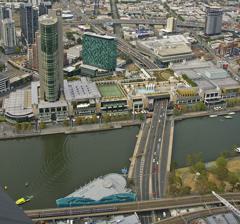
Building: King Street Bridge (Melbourne)
Country: Australia
Year built: 1961
Bridge King Street Bridge King Street Bridge and Crown Casino from the Rialto Towers Coordinates 37°49′19.5″S 144°57′29.0″E / 37.822083°S 144.958056°E / -37.822083; 144.958056 Carries King Street Crosses Yarra River Maintained by VicRoads Preceded by Queens Bridge Followed by Clarendon Street Bridge History Designer Utah Construction Company Constructed by Utah Construction Company Fabrication by BHP Opened 12 April 1961 ( 1961-04-12 ) Location The King Street Bridge, also known as Kings Bridge carries King Street over the Yarra River in Melbourne , Australia. The bridge continues south as an elevated viaduct, with the Crown Casino built around it in later years. When it opened in 1961, the bridge had eight lanes across the Yarra River, two through lanes in each direction connecting King Street to Kings Way, in addition to two lanes on each side that connected to King Street to Yarra Bank Road. At the south end north facing on and off ramps connected to Whiteman Street, and the running lanes from the viaduct descend to ground level, with tram route 58 emerging from City Road to the median strip. In the 1990s, the development of Crown Casino closed Yarra Bank Road, and the bridge ramps were connected to the basement carpark of the complex. The south end of the bridge has been undergoing differential settlement between the approach ramps resting on fill, and the suspended section supported by bored piles. History Viewed from the west Elevated section of Kingsway headed north through Crown Casino Looking south to the end of the elevated section of Kingsway The Country Roads Board (later VicRoads ), under instructions from the government, prepared specifications in 1956 for a bridge to cross the Yarra River . Expectations were of world-wide tenders for the design and construction of a bridge 410 feet (120 m) long and 149 feet (45 m) wide and having a continued elevated structure 1,880 feet (570 m) long and 63 feet (19 m) wide over the Yarra River at King Street, together with a viaduct crossing above the Port Melbourne and St Kilda railway lines , Whiteman Street, Queensbridge Street, City Road and Hanna Street, and returning to the present level of Hanna Street (later Kings Way) near Grant Street, South Melbourne. Together with the construction of the Flinders Street overpass , the whole project was estimated to cost A£ 3.5mil. Seven tenderers submitted a total of 14 tenders for the work when tenders closed on 29 January 1957, and after examination by the Board's officers, the government accepted the tender of Utah Australia . Contractors from Utah Australia began their operations on the site on 25 November 1957, building a temporary bridge to give access to the eventual location of the bridge's piers over the river. The passing of the King-street Bridge Act 1957 through the Parliament of Victoria on 18 December 1957, granted formal permission for the bridge to be built, gave the Country Roads Board powers to take ownership of relevant lands and not to inhibit the operations of the Port Melbourne and St Kilda railway lines during construction, declared the road a "public highway" once completed, and apportioned the total cost of to be borne as follows: 65% by the Victorian government , 30% by the City of Melbourne , and 5% by the City of South Melbourne . The King Street Bridge was designed in 1959 by Hardcastle & Richards , consulting engineers for Utah Australia, on behalf of the Country Roads Board, and constructed over the next two years. The substructure of the main bridge was completed in November 1959, and the east and west lanes of the low-level bridge over the Yarra were completed except for handrailing and lighting. Traffic commenced using the east and west lanes of the low-level bridge in November 1960, and on 12 April 1961, the main bridge was opened by the Premier of Victoria Henry Bolte . It is of a welded, steel girder concrete deck cantilever-suspended span construction with suspended spans up to approximately 100 feet (30 m) long. Collapse Soon after completion, on 10 July 1962, one span collapsed under the weight of a 47-ton semi-trailer, though the weight was within the bridge limits. The following, except for the " Reconstruction " section, is taken from the report of the Royal Commission. Short history September 1956. Design and construct tenders called by the Country Roads Board of Victoria (CRB) as the Constructing Authority. May 1957. Tenders awarded. September 1957. Work started. April 1961. Open to traffic. October 1961. Bridge handed over to Melbourne and Metropolitan Board of Works (MMBW) as a metropolitan highway. July 1962. Bridge collapsed. September 1962 to August 1963. Royal Commission into the Failure of Kings Bridge. Participants for construction CRB (Country Roads Board) – Constructing authority and contract principal UTAH Aust Ltd – Principal contractor J&W Johns & Waygood – Subcontractor to Utah for fabrication, erection and painting of girders H&R Hardcastle & Richards , consulting engineers, subcontractor to Utah for detailed design of superstructure BHP Broken Hill Propriety Ltd. for supply of steel Design The superstructure design by H&R incorporated standard design details for girders and cover plates as was common at the time for mild steel construction. CRB had allowed in the tender the use of high tensile steel to British Standard BS 968:1941. H&R chose to use this steel to reduce weight, so economising on the cost of the foundations. Design and construction of the foundations was undertaken by UTAH. Included in the CRB tender documents were comprehensive specifications for fabrication in high tensile steel to be read in conjunction with and additional to those of BS 968 -1941. (It was suggested that the Standard may have had erroneous guidelines that were not supported by experience, and that were relied upon for this design). Neither UTAH nor J&W ever really appreciated the differences that high tensile steel presented in its fabrication, particularly with regards to welding. Therein started the road to failure. Material supply J&W, when placing their order for steel from BHP, failed to require additional tests as per the CRB specifications. As a result, BHP only supplied ladle analyses. BHP even stated to J&W at some stage that Izod tests for ductility as per the CRB specifications were useless. Not all tensile and Izod tests for different plate thicknesses were carried out. Steel supplied by BHP was generally very close to the maximum tolerances regarding chemical composition. It was later revealed that the chemical composition of plates sometimes exceeded specification even when ladle analysis was within specification. BHP also did not appreciate the welding requirements for high tensile steel and even advised J&W on occasion that even when the chemical composition shown by ladle analysis exceeded specification, the steel was still weldable. Brittleness was of prime importance and under test, some samples did not even show a yield point. Cover plates and welding H&R placed the transverse welded ends of cover plates of tension flanges in regions of low stress as permitted by the specifications. Had proper consideration been given during fabrication to weld preparation, the failure of the bridge may not have occurred. The greatest oversight appeared to be the lack of, or insufficient, preheat around the weld area to limit the intensity of residual stresses in the heat affected zone. In these circumstances, brittle fracture was almost guaranteed. In fact, all the cracks occurred in the HAZ of the plate material. (On the other hand, it appears unlikely that preheating could be consistently applied, and that difficulties in application could have resulted in variations in the properties of the steel, including strength loss and stress inconsistencies over the affected or nearby areas – possibly causing similar or other types of failure, such as long-term fatigue). Izod tests for plate and welds were specified. Many Izod tests, particularly for welds, were repeated after an initial failure until a pass was achieved. The Commission Report stated that "A more callous disregard of the value of acceptance tests it would be difficult to imagine." Fabrication inspection During final inspection of girders, under significant pressure of time and very unsatisfactory circumstances, it was likely that the cracks which eventually caused the bridge to fail were missed. As J&W were responsible for all plate tests, for which they were not particularly convinced were necessary, there was a great deal of bickering between CRB inspectors and J&W shop staff. The Commissioners in their report made the statement that "We hardly know whom to blame the more, J&W for its cavalier attitude or CRB for putting up with it." Reconstruction As authority in charge of the bridge at time of failure, MMBW was responsible for the design of the reconstruction method. MMBW Highways Division carried out this work. The engineering staff were William (Bill) Burren, chief engineer, Highways Division; Stan Long, 2nd in charge, Bruce Day , chief structural engineer; Shandor Mokos and Tom Dobson, senior structural engineers; and Graham Ebbage, assistant structural engineer. All are deceased (2020) bar Ebbage who went on to design bridges in Melbourne, Brisbane and Hong Kong. It had to be assumed that all girders contained cracks, whether presently detected or not. It was therefore decided to post tension all girders so as to leave no parts in tension. As each span consisted of four girders, it was decided to construct large heavily reinforced concrete blocks at the ends of each pair of girders. These were to house the anchor blocks of the post tensioning cables. These blocks were held between the girders by heavy high tensile rods passing through each block from girder to girder, averaging about 19 rods each. The cables were of the Freyssinet type with cast iron wedges fastening each cable into a mating block. Each cable was made up of a number of strands each containing seven high tensile wires. As an example, on span no. 11, 110 feet long, the total prestressing force employed amounted to about 11000 tonnes. To protect the cables from corrosion, the cables were enclosed in fibre cement ducts and then high pressure grouted. These are what some people now see as pipes under the bridge. The reconstruction was carried out by John Holland Constructions . Bruce Day was MMBW site engineer for the contract. References